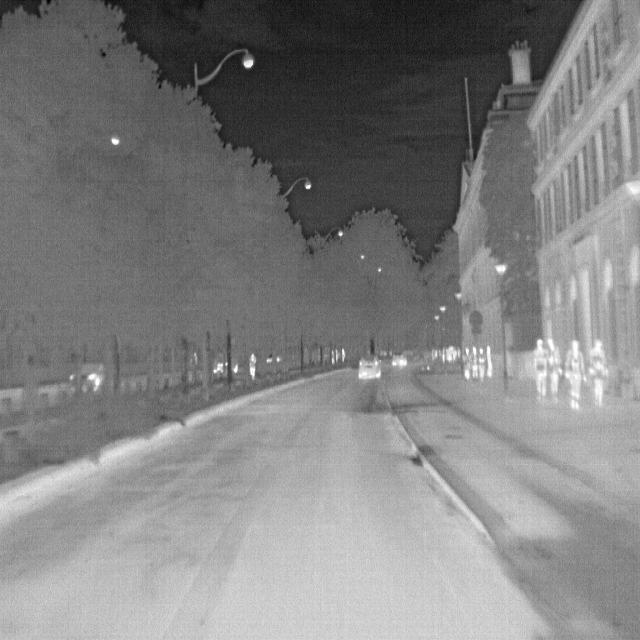
Detected objects:
label: person
label: person
label: person
label: person
label: person
label: person
label: person
label: person
label: person